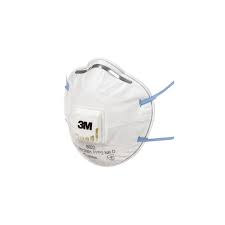
Waste category: trash